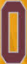
Number: 0